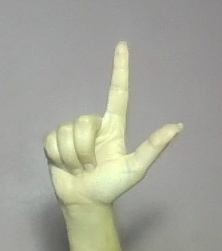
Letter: laam